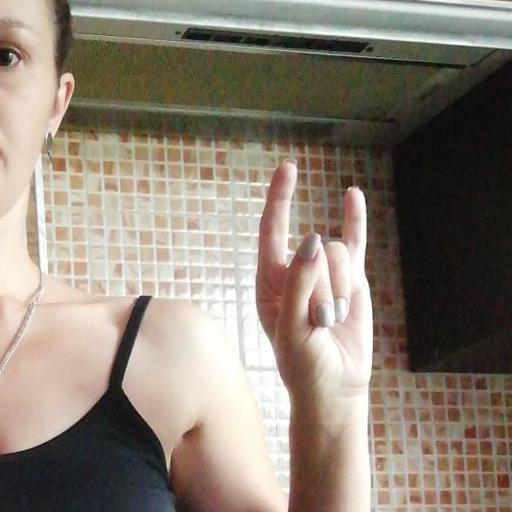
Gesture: rock